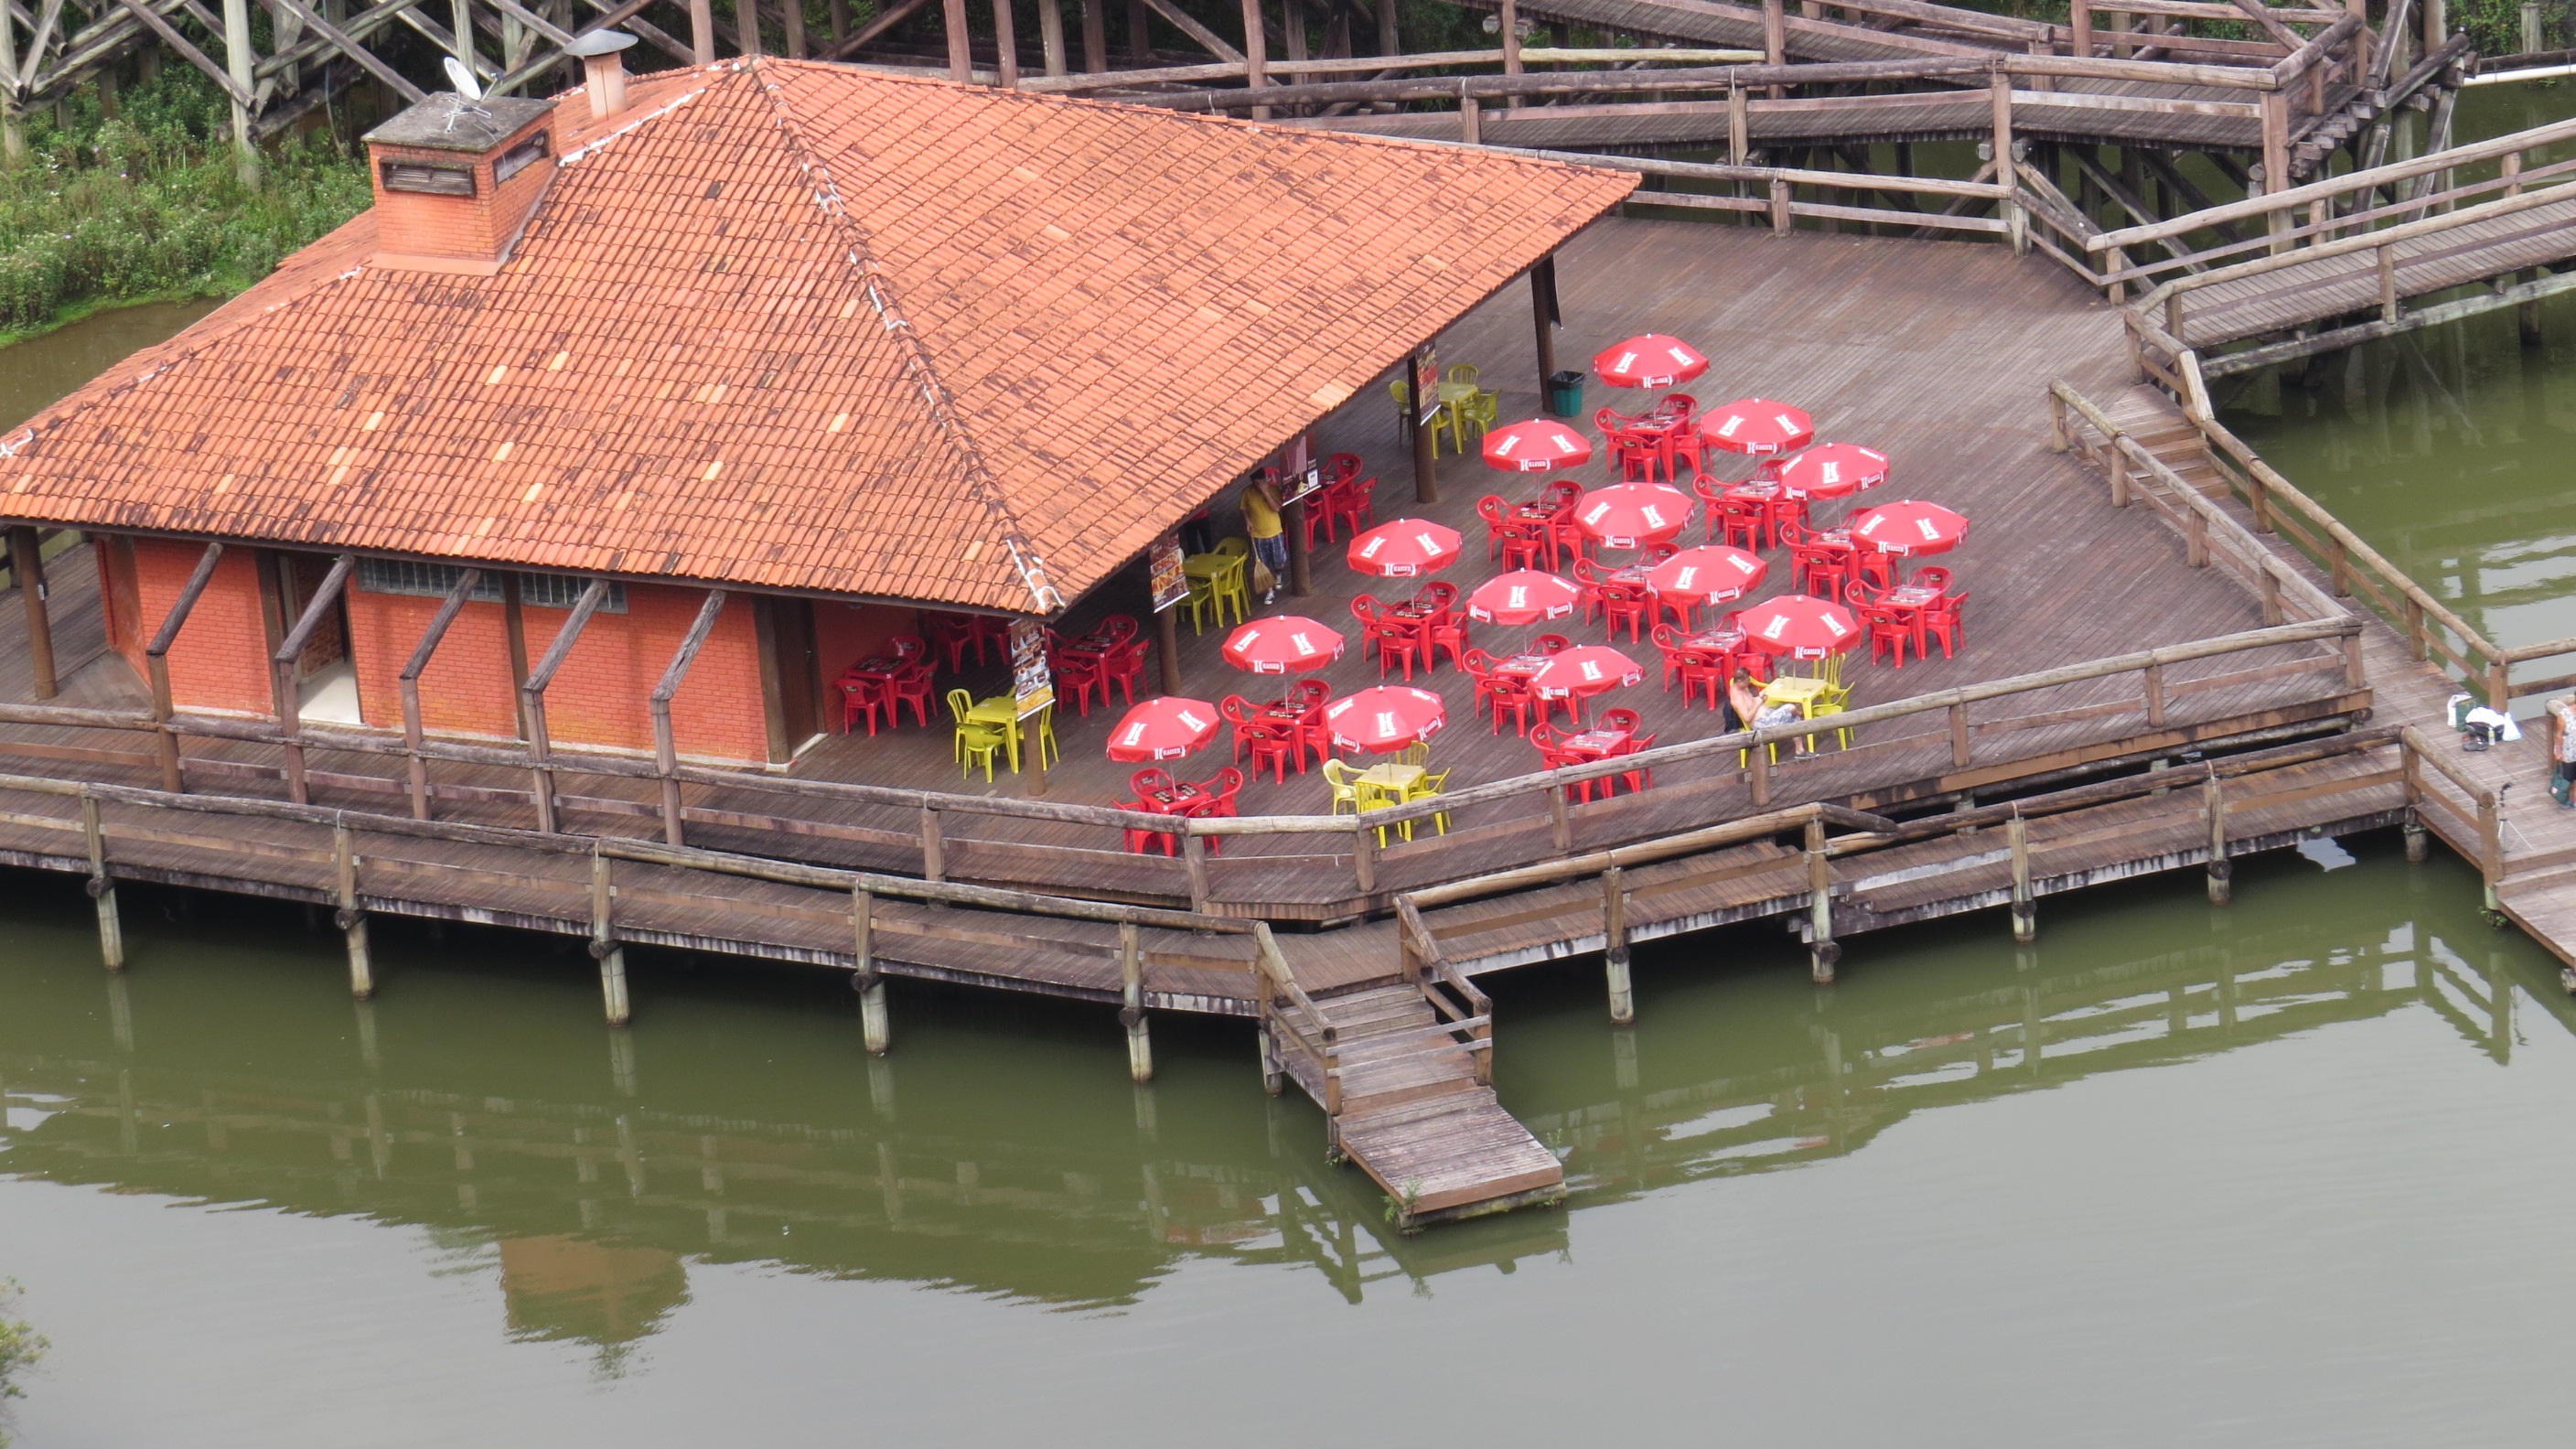
coffee, lake, roof, agriculture, vision, curitiba, tangu park, wooden staircase